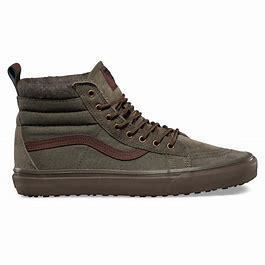
Brand: Vans
Model: SK8 Hi MTE